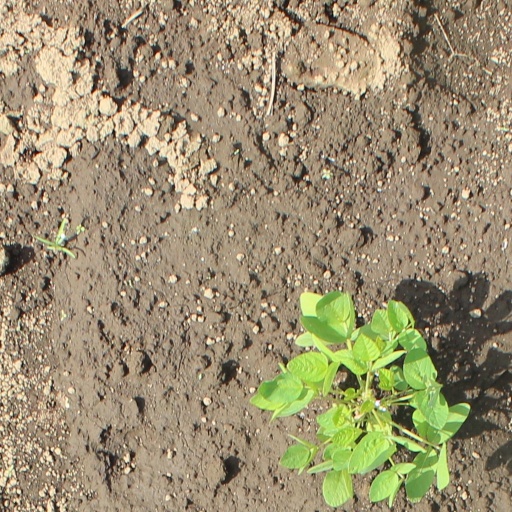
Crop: soybean